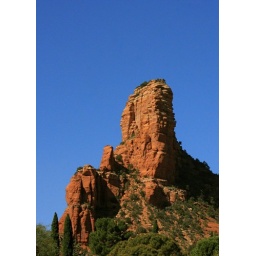
In Sedona, Az. Those cypress trees are someone's backyard.These red rock monoliths are all over sedona and the surrounding area.